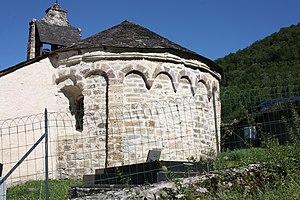
Balacet - Eglise Saint-Lizier
Bages
L'église Saint-Lizier de Balacet est une église catholique située à Balacet, dans le département français de l'Ariège en France.
Balacet est une commune française située dans le département de l'Ariège, en région Occitanie.